2 Kings 16

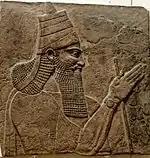
Tiglath-Pileser III, king of Assyria. Stone panel, Assyrian artwork, ca. 728 BC. From the Central Palace in Nimrud.

Many inscriptions from the reign of Tiglath-Pileser III, the king of Assyria, have been found, most of them from his ancient palace in Nimrud, ancient Kalhu, including: (1) Annals (arranged chronologically); (2) Summary Inscriptions (arranged in a predominantly geographical pattern); and (3) Miscellaneous Texts (labels, dedicatory inscriptions, as well as other fragments).